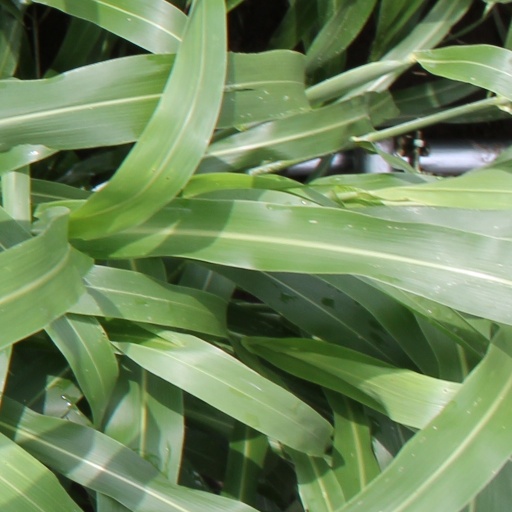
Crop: sorghum